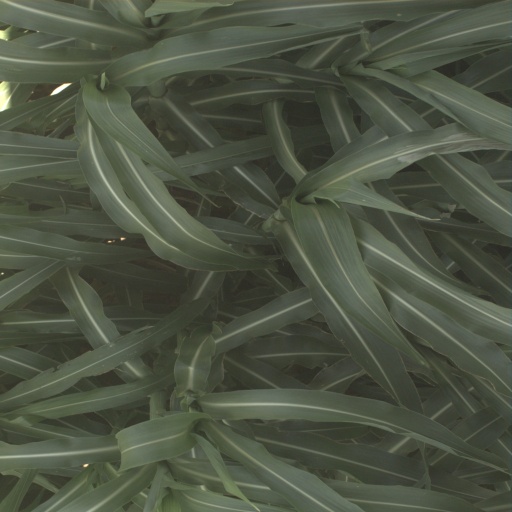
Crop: sorghum